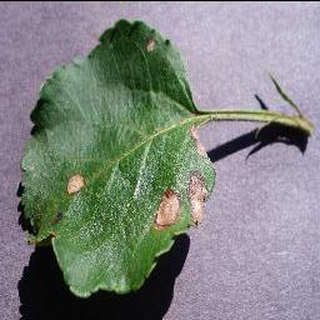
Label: apple_black_rot